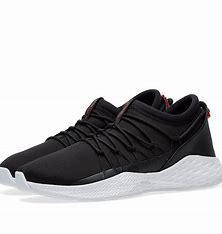
Brand: Jordan
Model: Formula 23